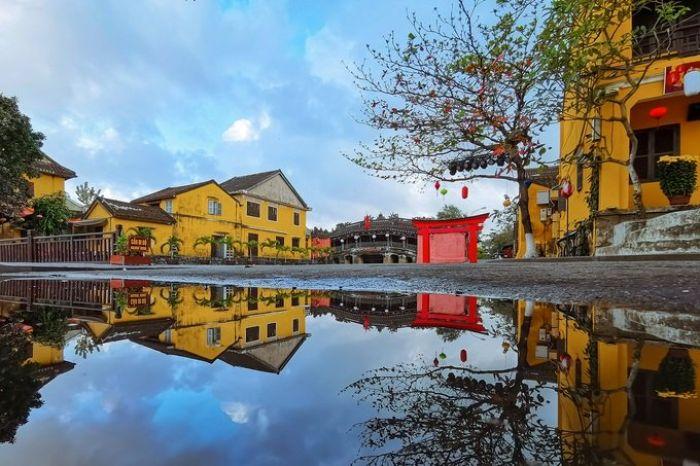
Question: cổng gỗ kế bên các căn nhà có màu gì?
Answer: cổng gỗ có màu đỏ